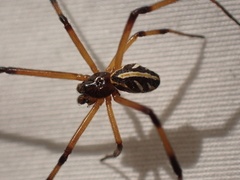
Species: Lactrodectus_hesperus